Bhadrakali (film)

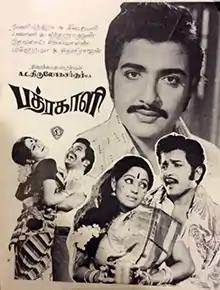
Poster

Bhadrakali is a 1976 Indian Tamil-language psychological drama film starring Sivakumar and Rani Chandra. Produced and directed by A. C. Tirulokchandar, it is an adaptation of the 1976 novel of the same name written by Maharishi. The soundtrack and film score were composed by Ilaiyaraaja. The film was remade in Telugu with the same name in 1977 and in Hindi as "Baawri" in 1982, by the same director.